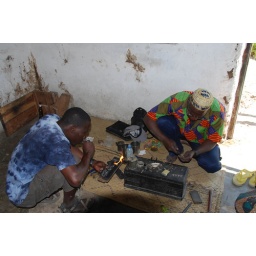
the silversmith is in the colorful shirt on the right. the craftmanship displayed was amazing (especially for the price).